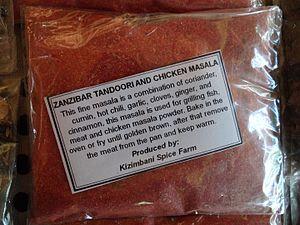
Le tandoori est un mélange d'épices utilisé dans la cuisine indienne, qui se présente sous forme de poudre fine de couleur rouge-brun de Bismarck.